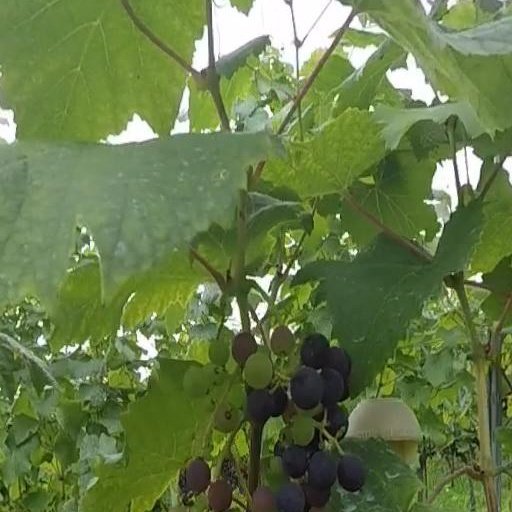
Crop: grape